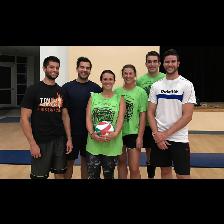
Label: Human